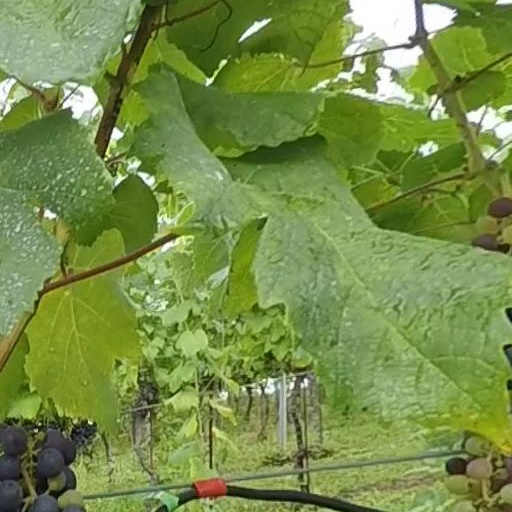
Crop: grape